Common murre

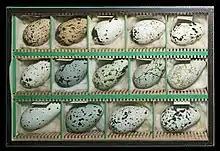
Murre eggs

Common murre eggs are large (around 11% of female weight), and are pointed at one end. The egg's pyriform shape is popularly ascribed the function of allowing the egg to spin on its axis or in an arc when disturbed, however there is no evidence to support this claim. Various hypotheses have arisen to explain the egg's shape: